Harap Alb

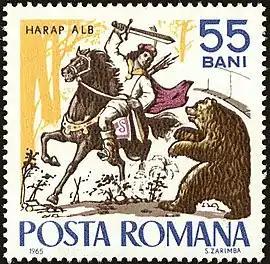
Harap Alb on a Romanian stamp

"Harap Alb" or "Harap-Alb" is the protagonist as well as the title of a Romanian-language fairy tale by Ion Creangă, known in full as Povestea lui Harap Alb ("The Story of Harap Alb"). He is the youngest of three princes.